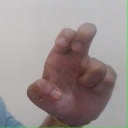
अक्षर: अ